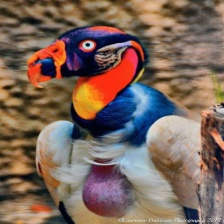
Species: KING VULTURE
Scientific name: SARCORAMPHUS PAPA
ImageNet parent category: vulture